Nicorette

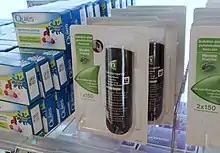
Nicorette spray at the pharmacy (France)

A spray of nicotine is available. Tentative evidence supports that it is better than a placebo. MHRA suggests not to use more than 2 sprays at a time, up to 4 sprays per hour and no more than 64 sprays per 24 hours period.